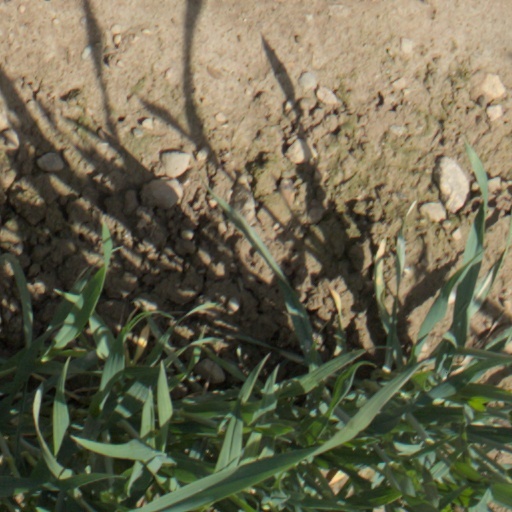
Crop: wheat